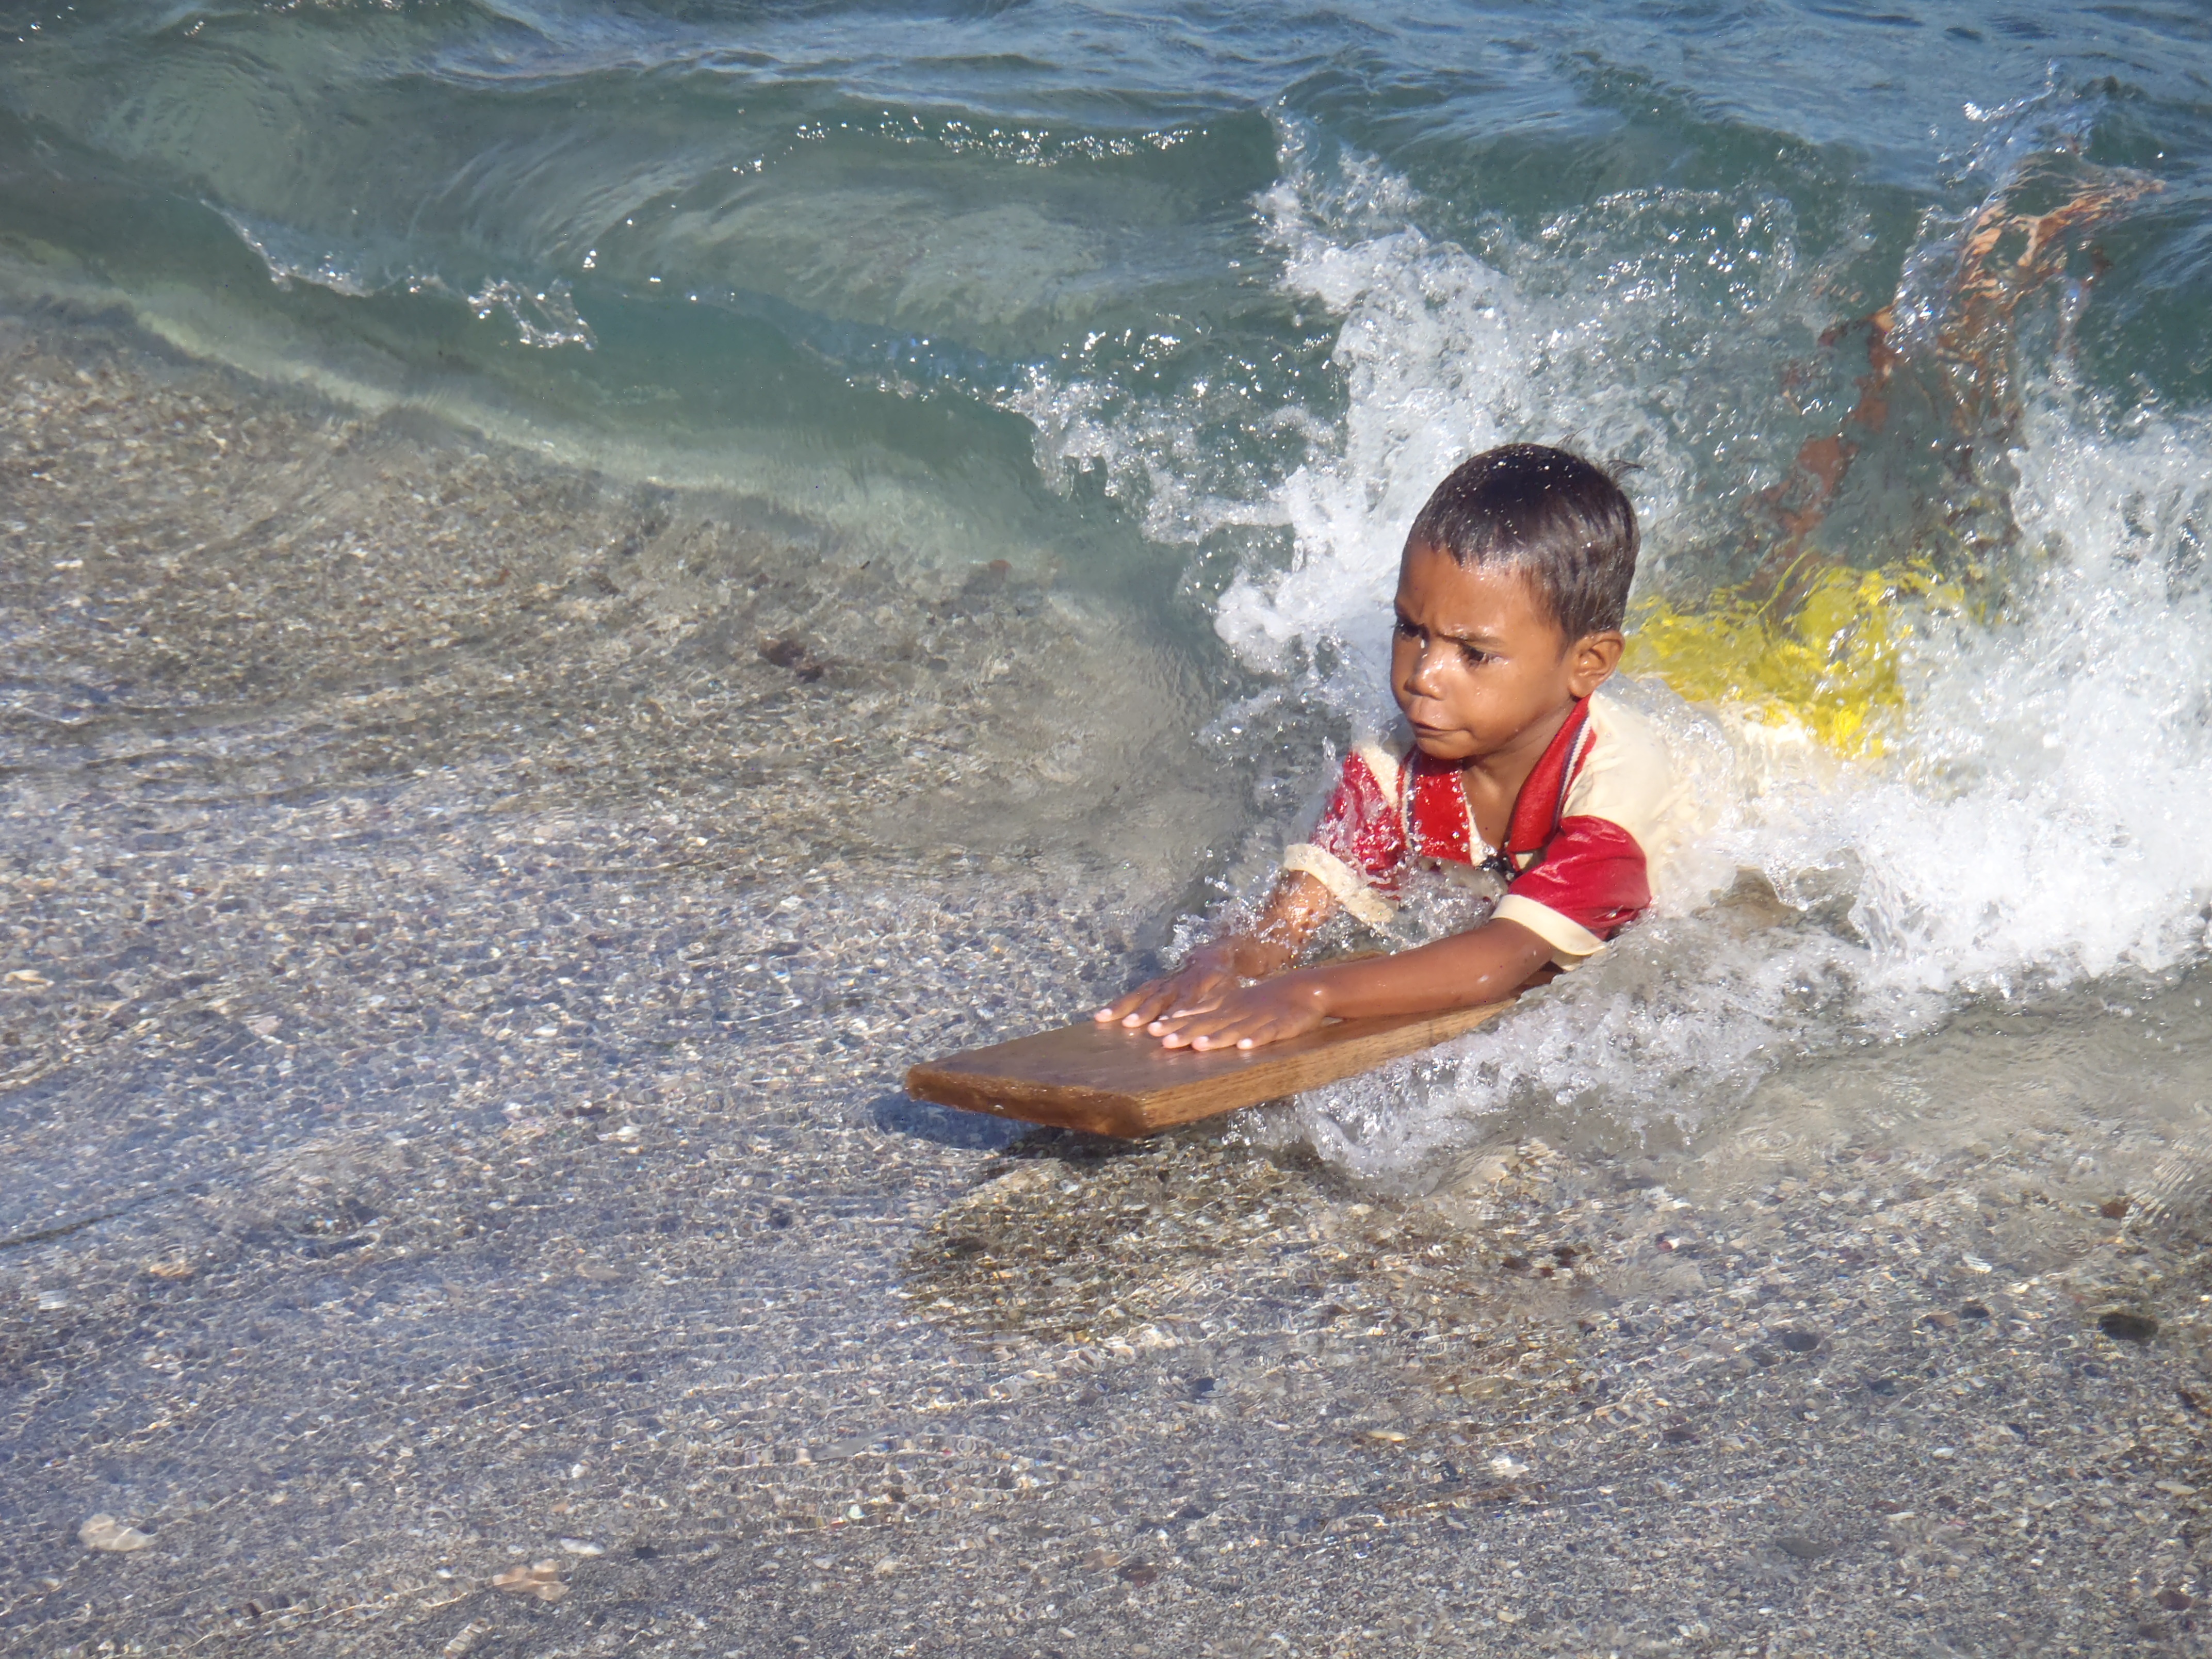
beach, sea, coast, water, sand, shore, wave, child, extreme sport, sports, indonesia, pleasure, water sport, the surfer, wind wave